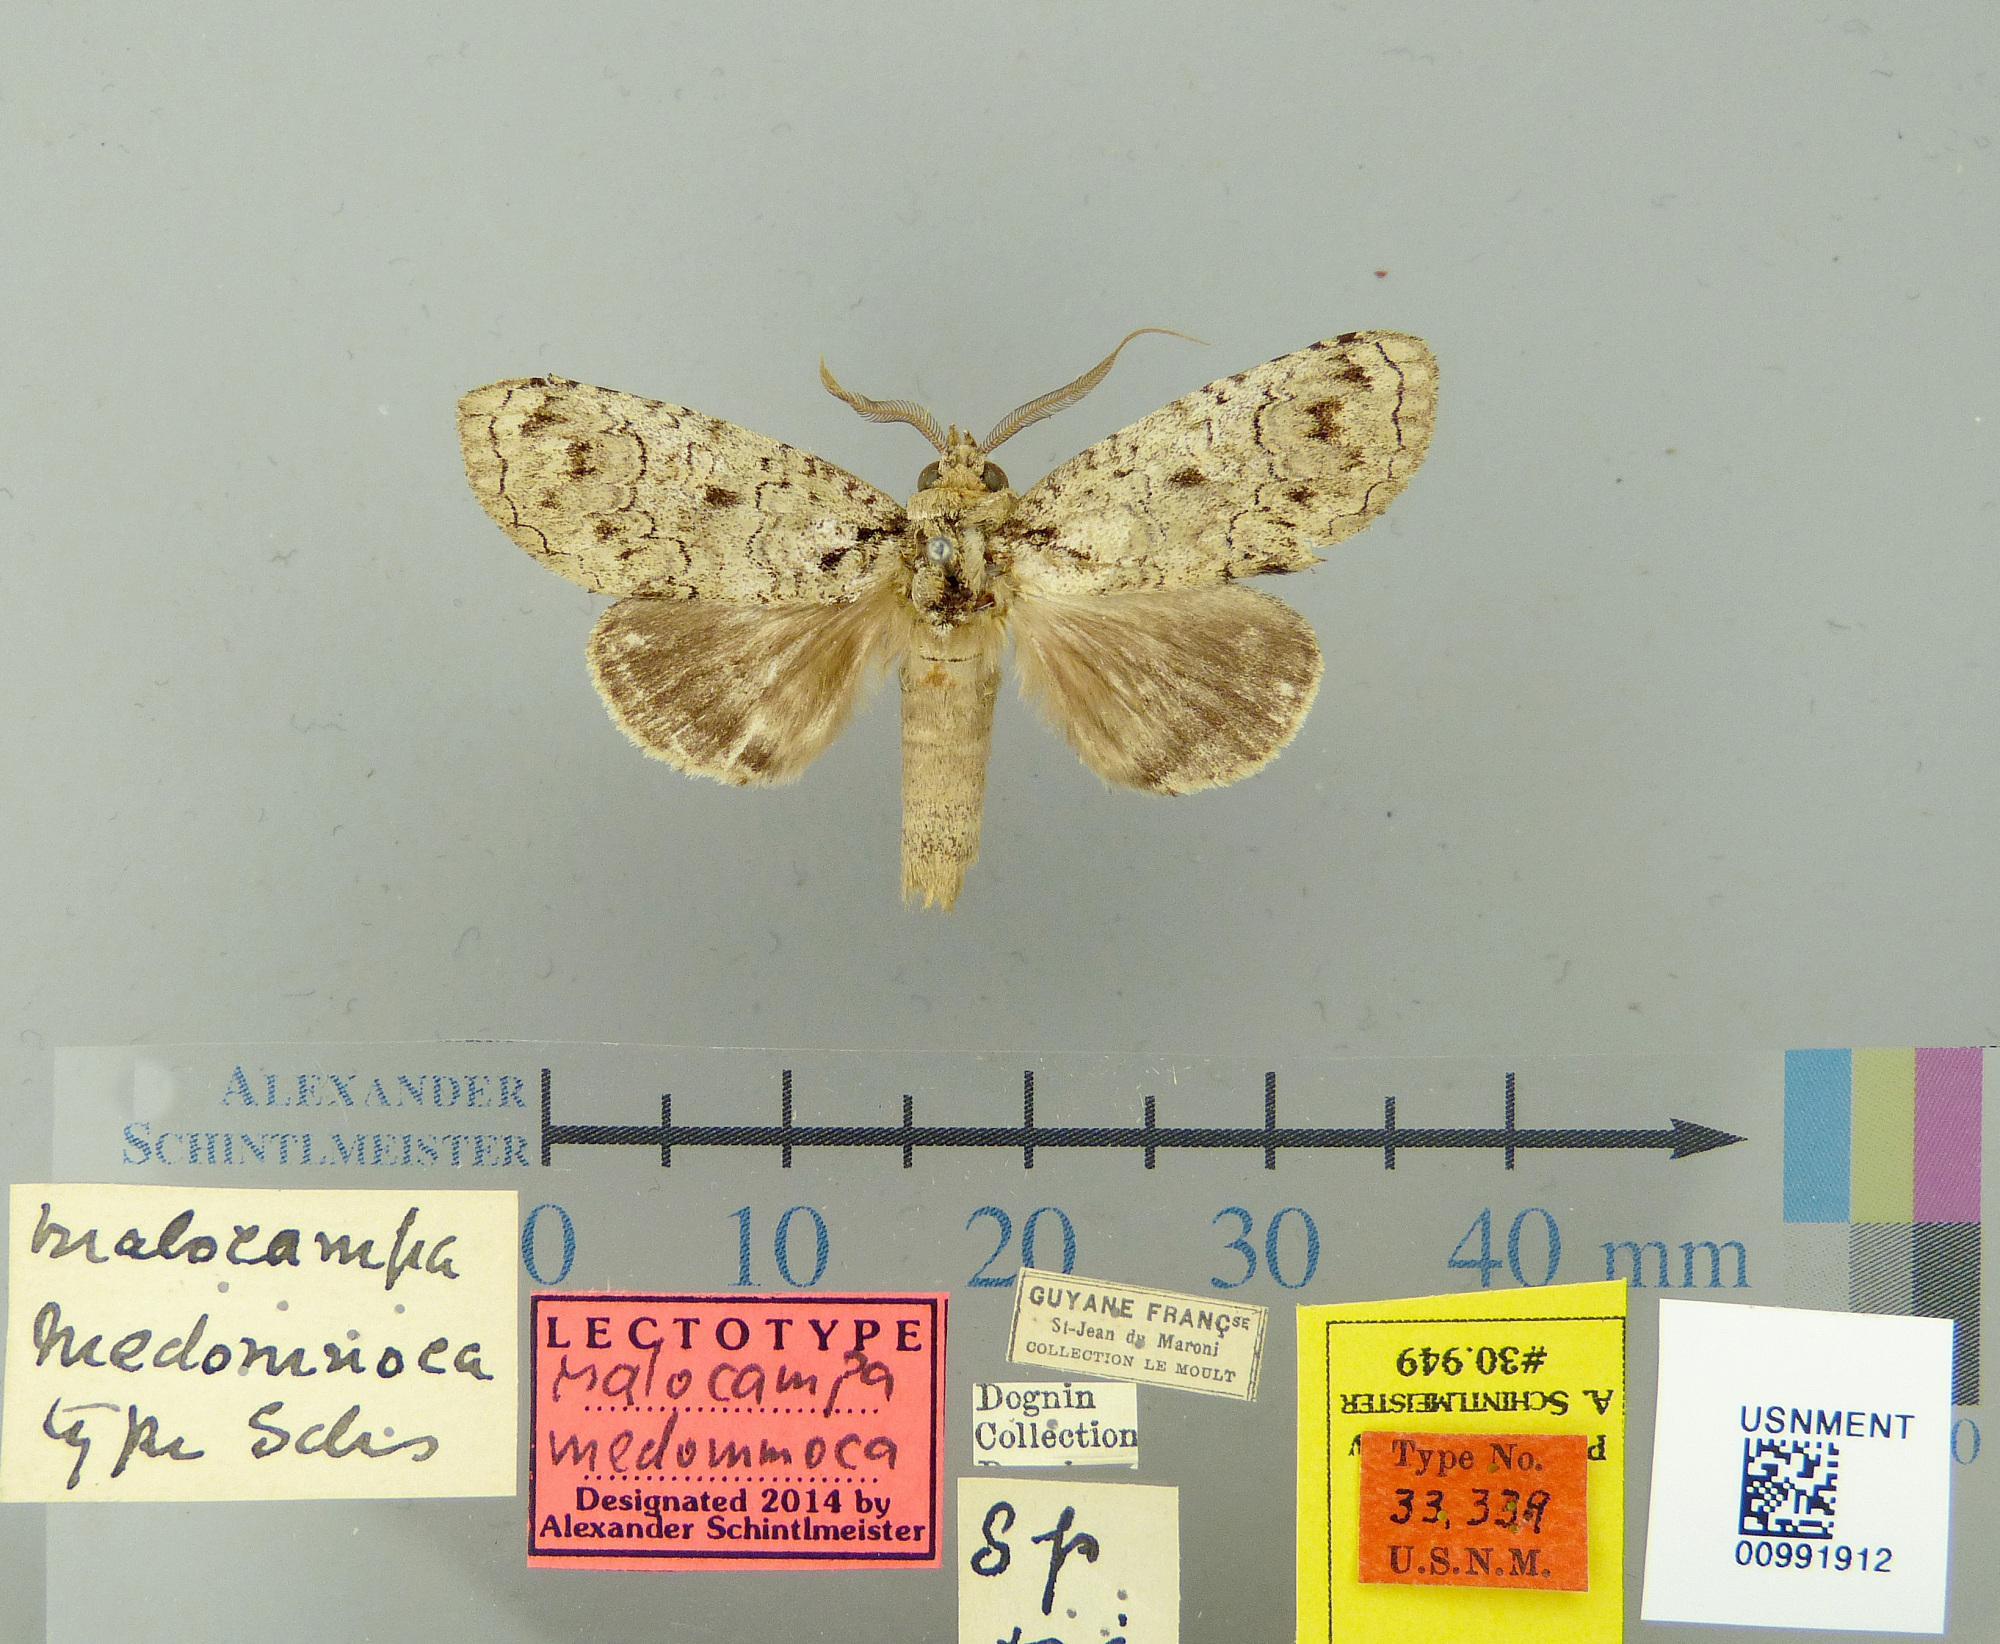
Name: Malocampa medommoca
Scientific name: Malocampa medommoca Schaus, 1928
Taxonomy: Animalia, Arthropoda, Insecta, Lepidoptera, Notodontidae
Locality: Guyane Francaise, Unknown, French Guiana